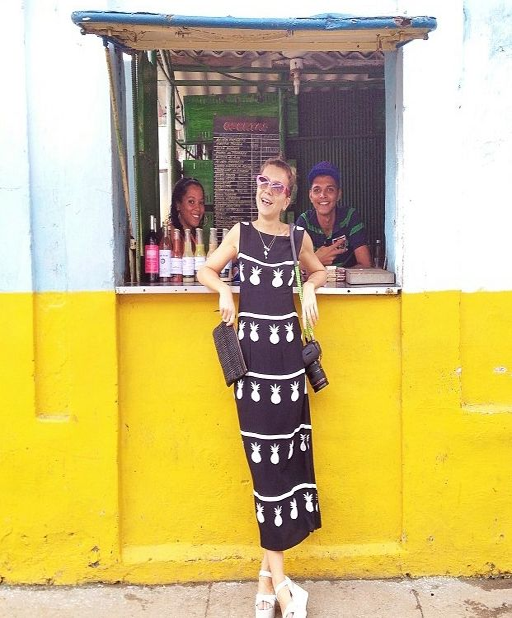
no one has better summer style than person